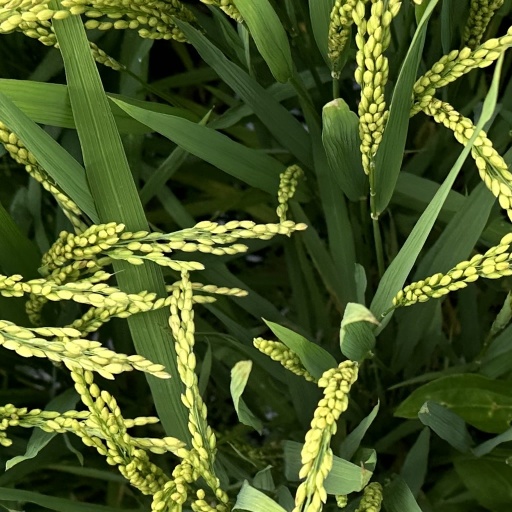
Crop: rice